Randall Cobb (American football)

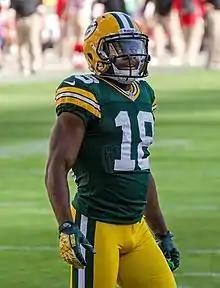
Cobb in 2012

The Green Bay Packers selected Cobb in the second round (64th overall) of the 2011 NFL draft. Cobb was the seventh wide receiver drafted in 2011.